Single-cell sequencing

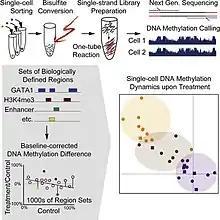
One method for single cell DNA methylation sequencing.

Single-cell DNA methylome sequencing quantifies DNA methylation. There are several known types of methylation that occur in nature, including 5-methylcytosine (5mC), 5-hydroxymethylcytosine (5hmC), 6-methyladenosine (6mA), and 4-methylcytosine (4mC). In eukaryotes, especially animals, 5mC is widespread along the genome and plays an important role in regulating gene expression by repressing transposable elements. Sequencing 5mC in individual cells can reveal how epigenetic changes across genetically identical cells from a single tissue or population give rise to cells with different phenotypes.